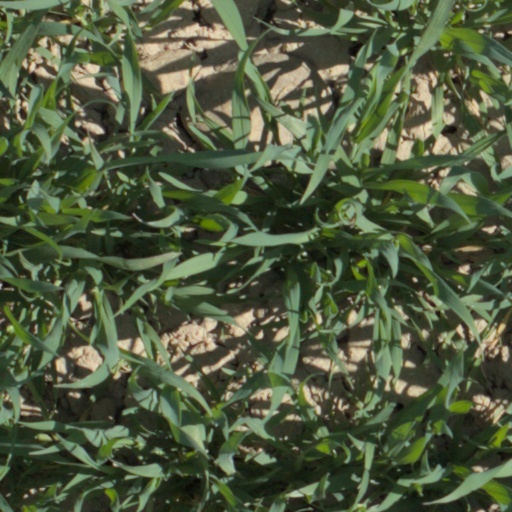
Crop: wheat